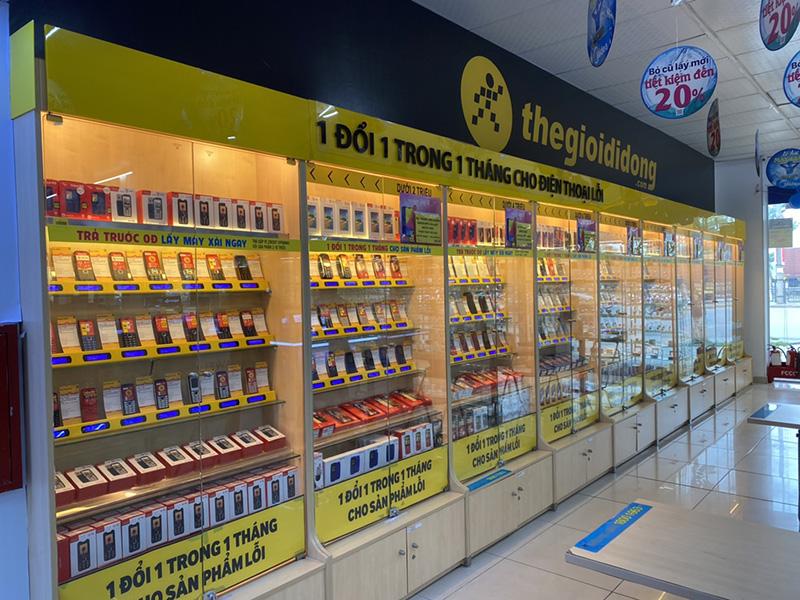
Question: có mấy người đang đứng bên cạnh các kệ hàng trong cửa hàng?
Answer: không có người nào cả